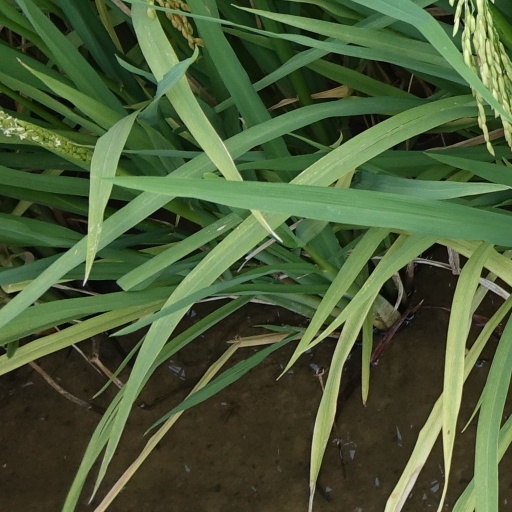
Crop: rice